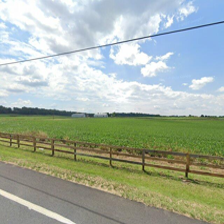
Label: streetView